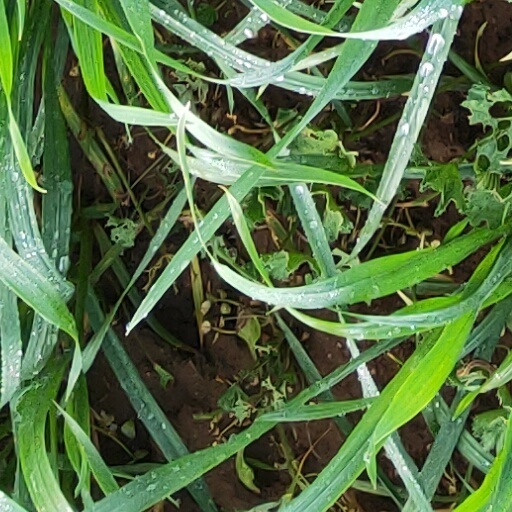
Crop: wheat